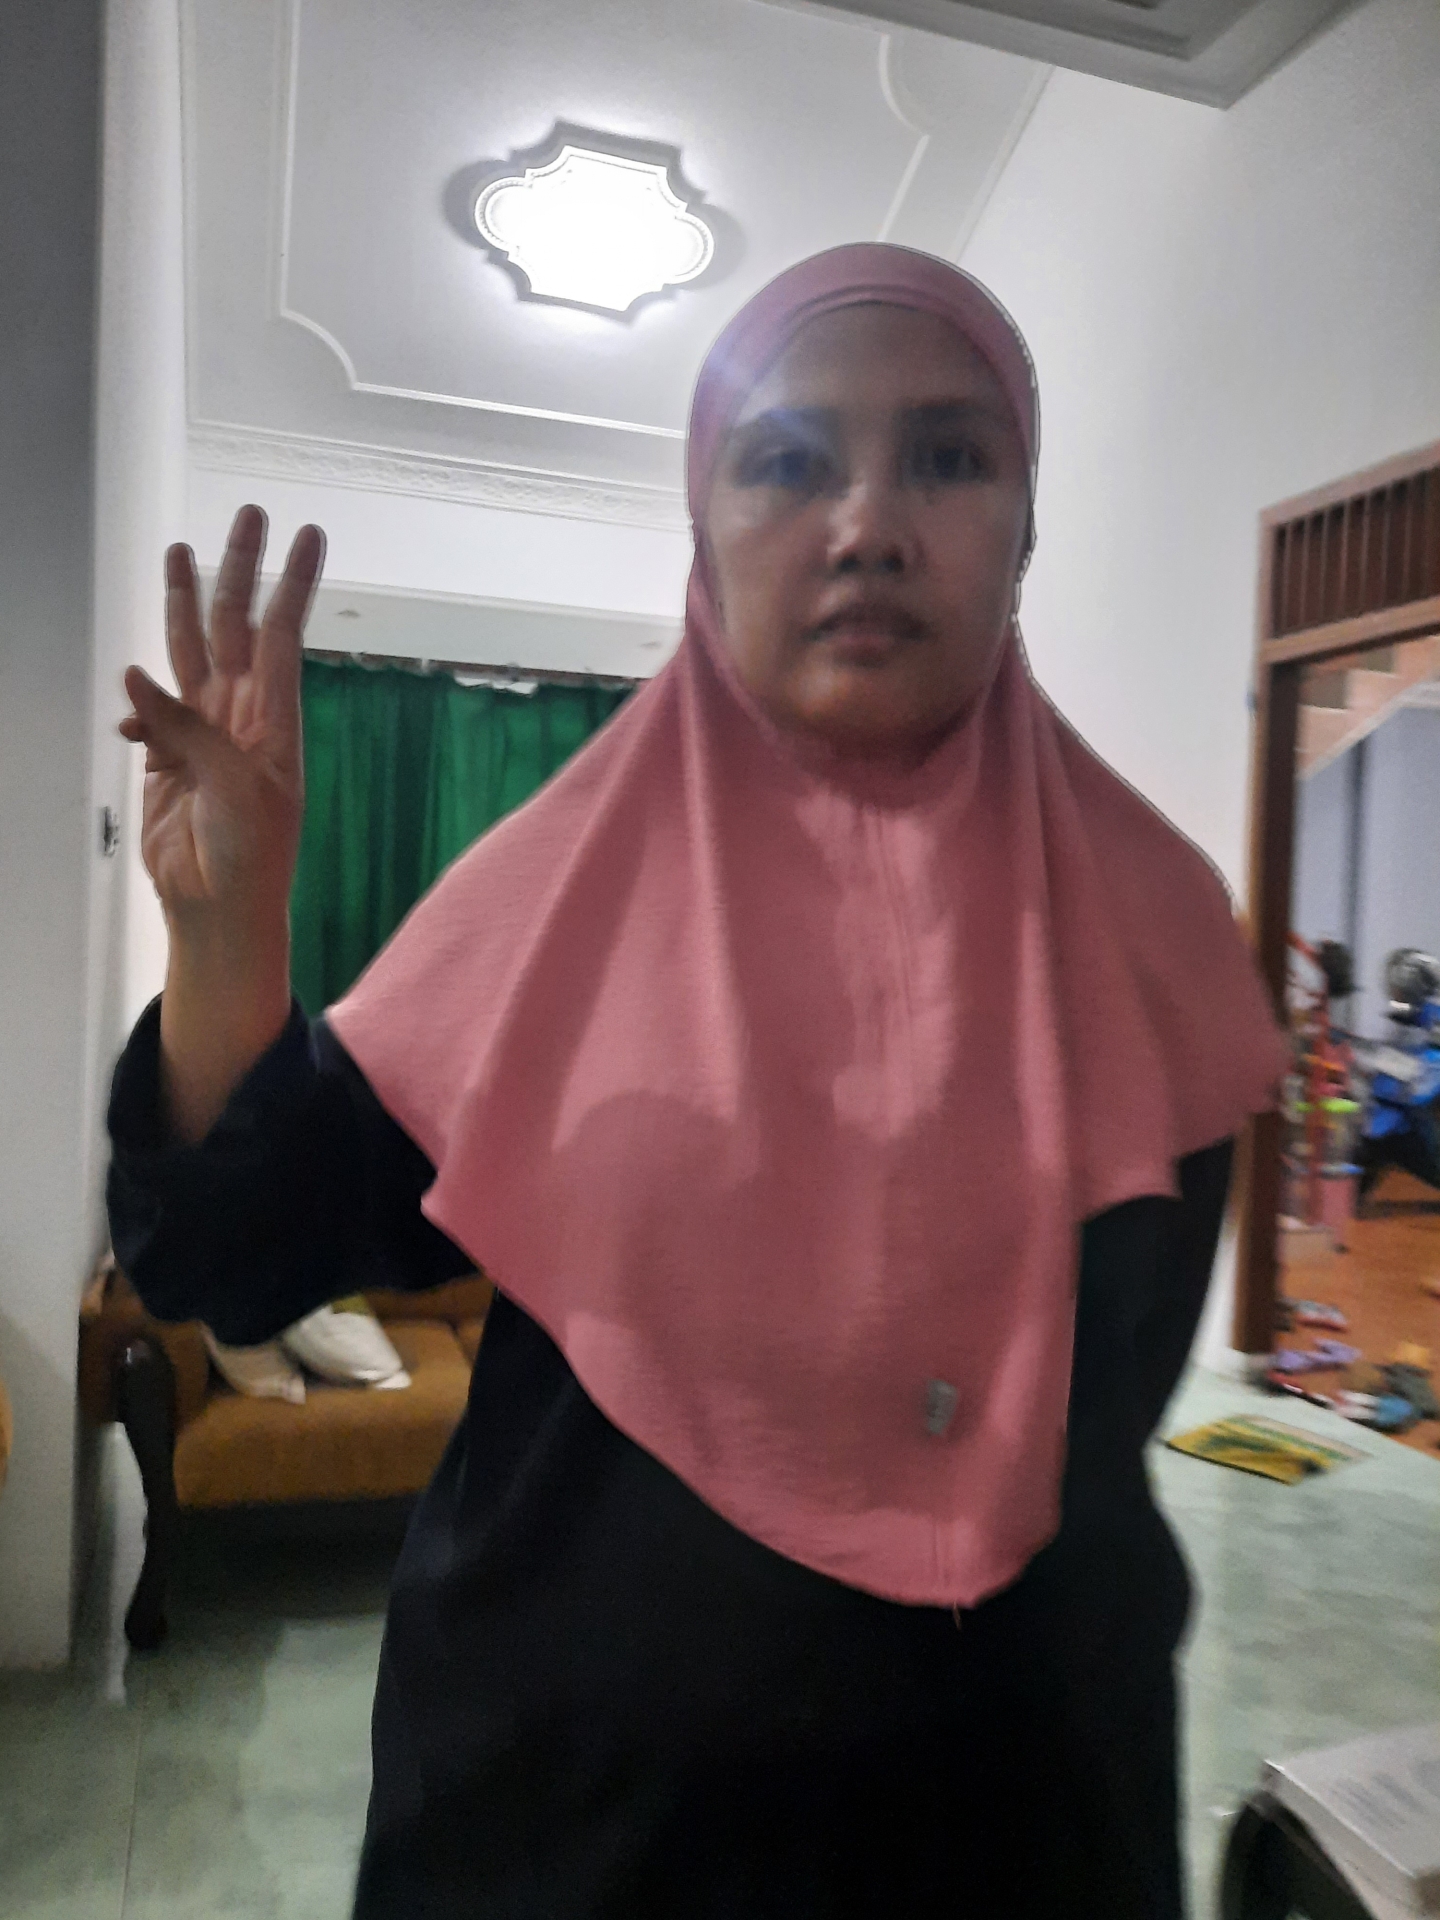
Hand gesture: three